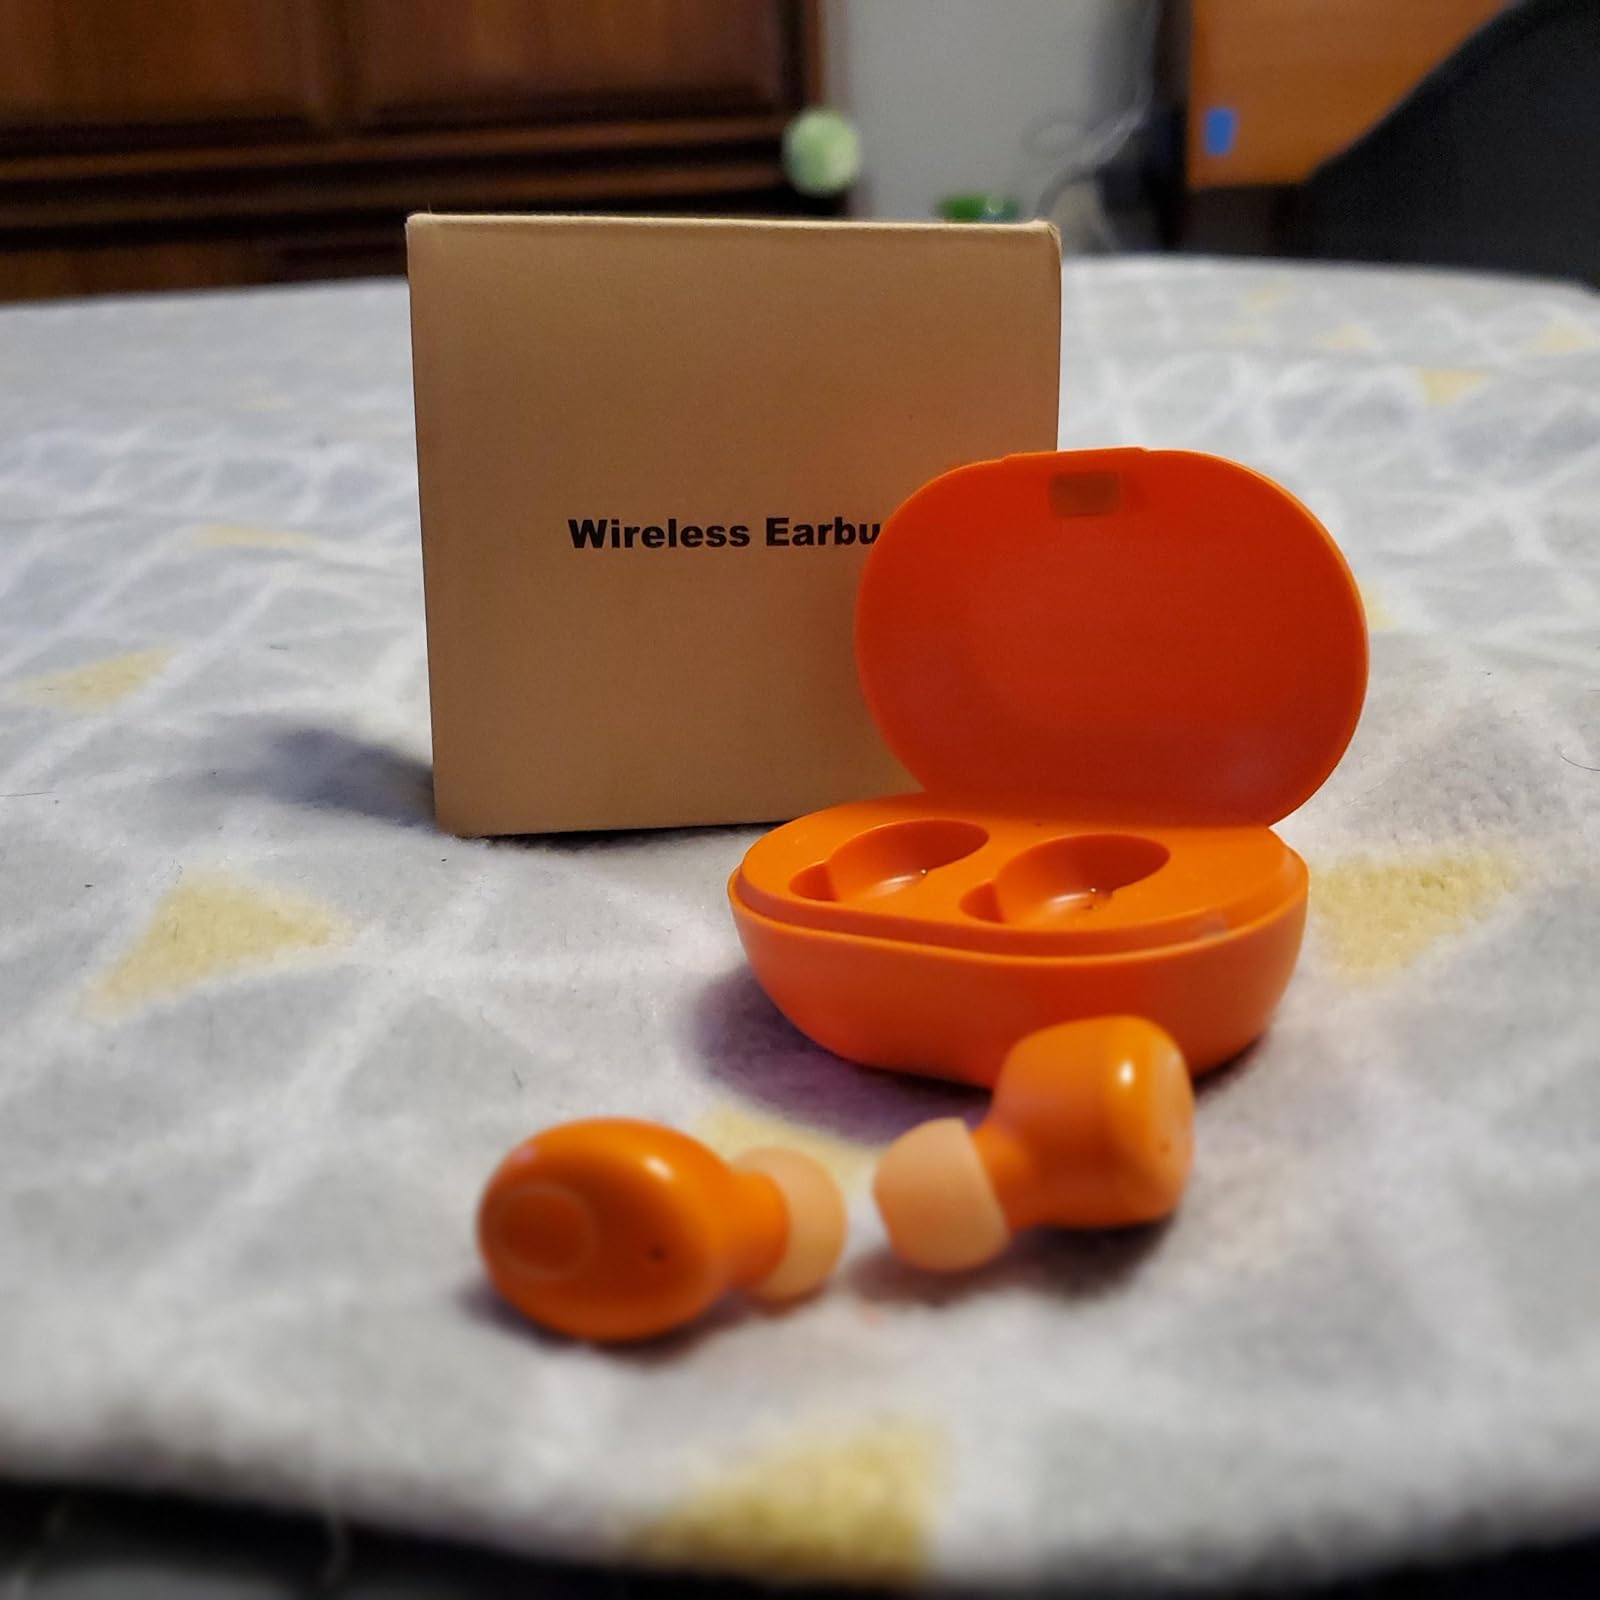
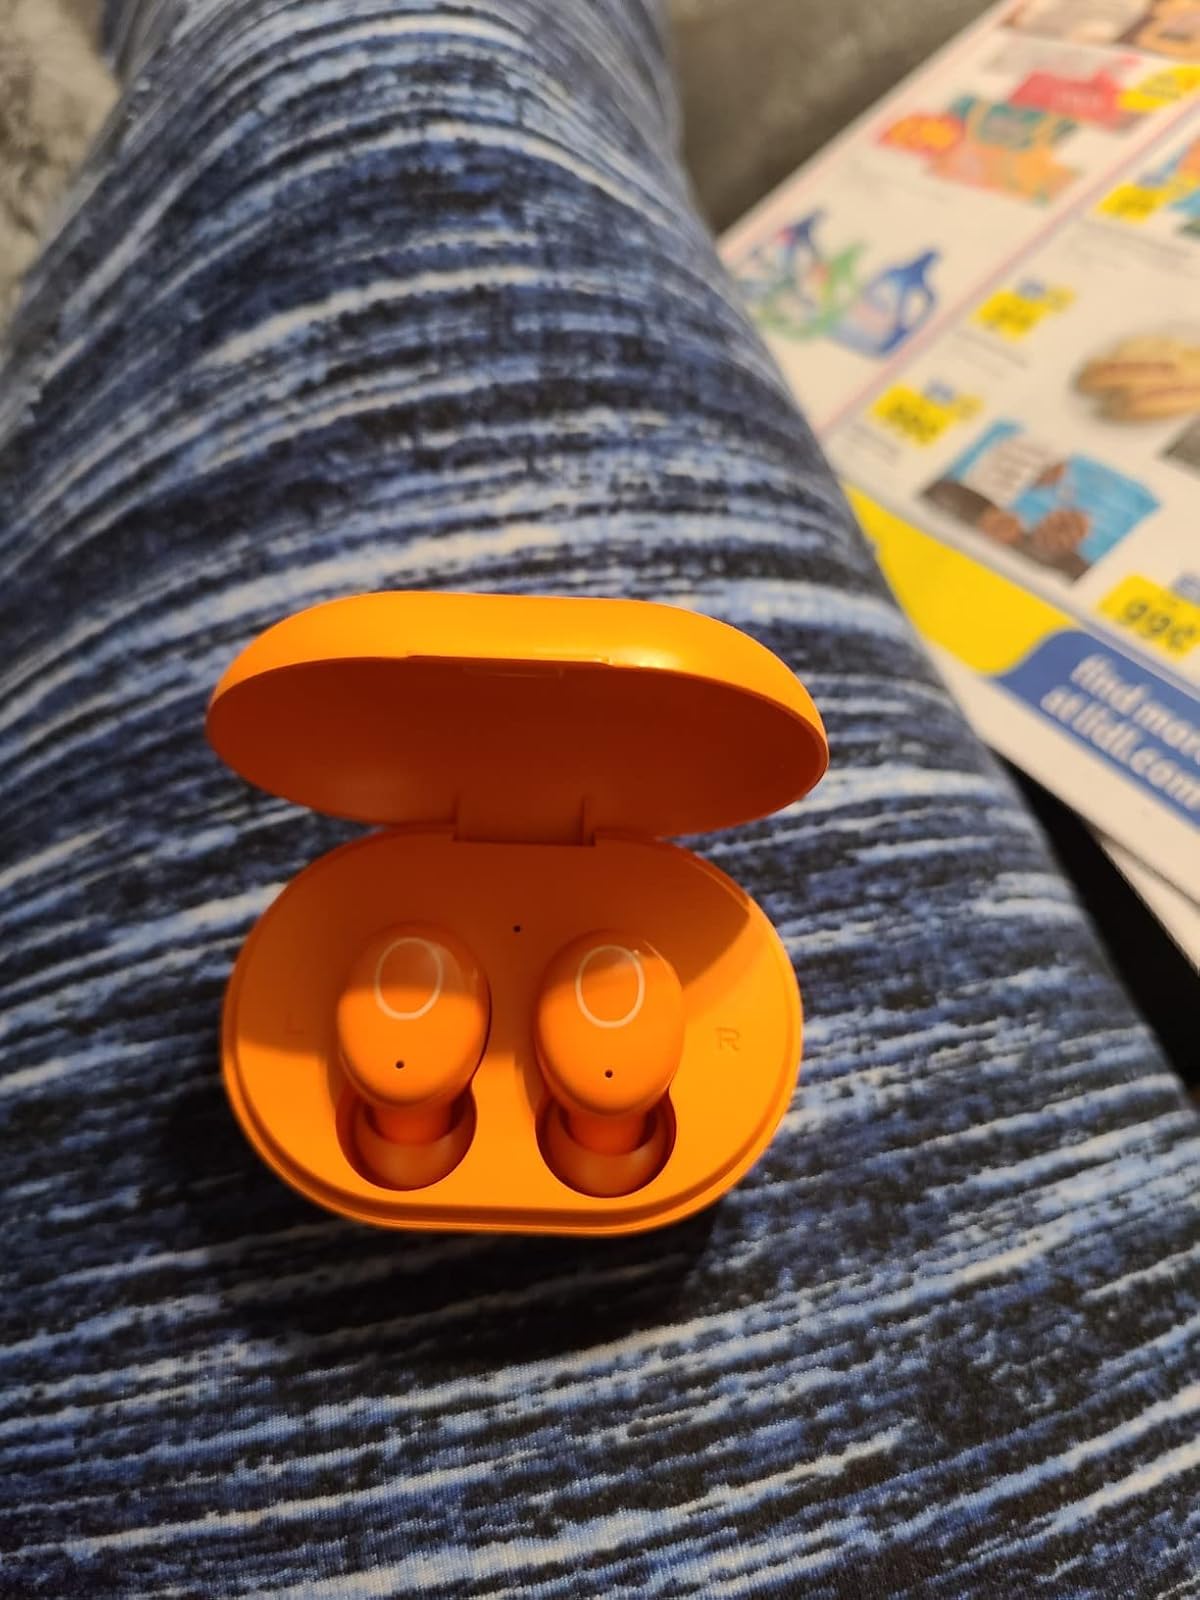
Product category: earbuds
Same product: yes